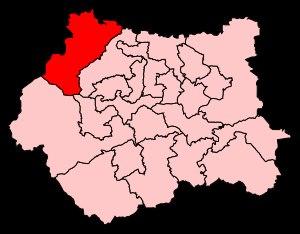
La circonscription de Keighley est une circonscription anglaise située dans le West Yorkshire et représentée à la Chambre des Communes du Parlement britannique.